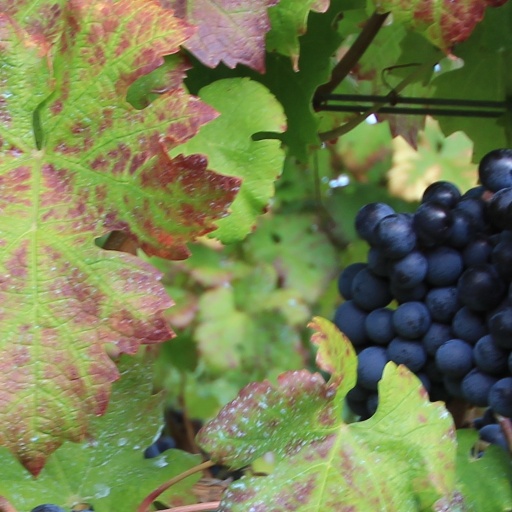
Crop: grape